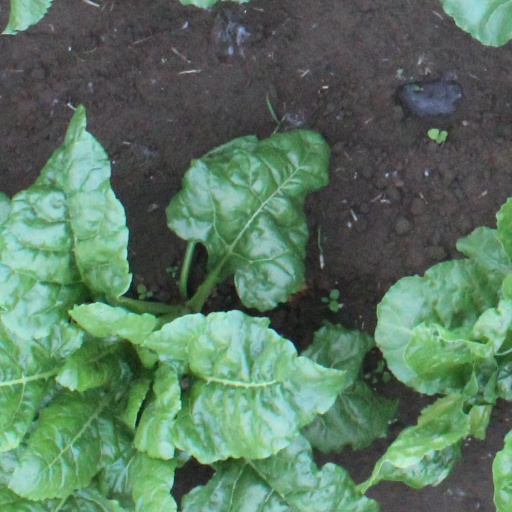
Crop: sugar beet